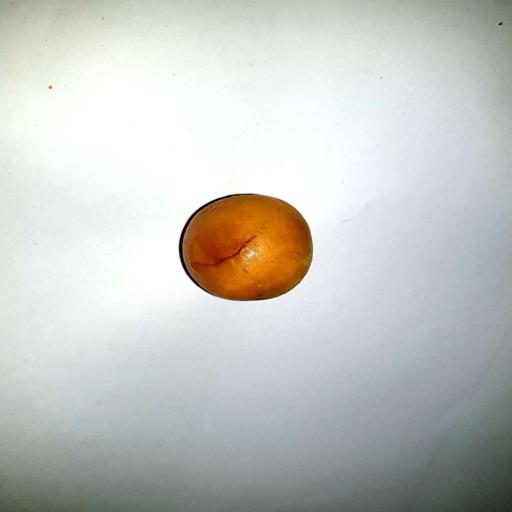
Label: bruised